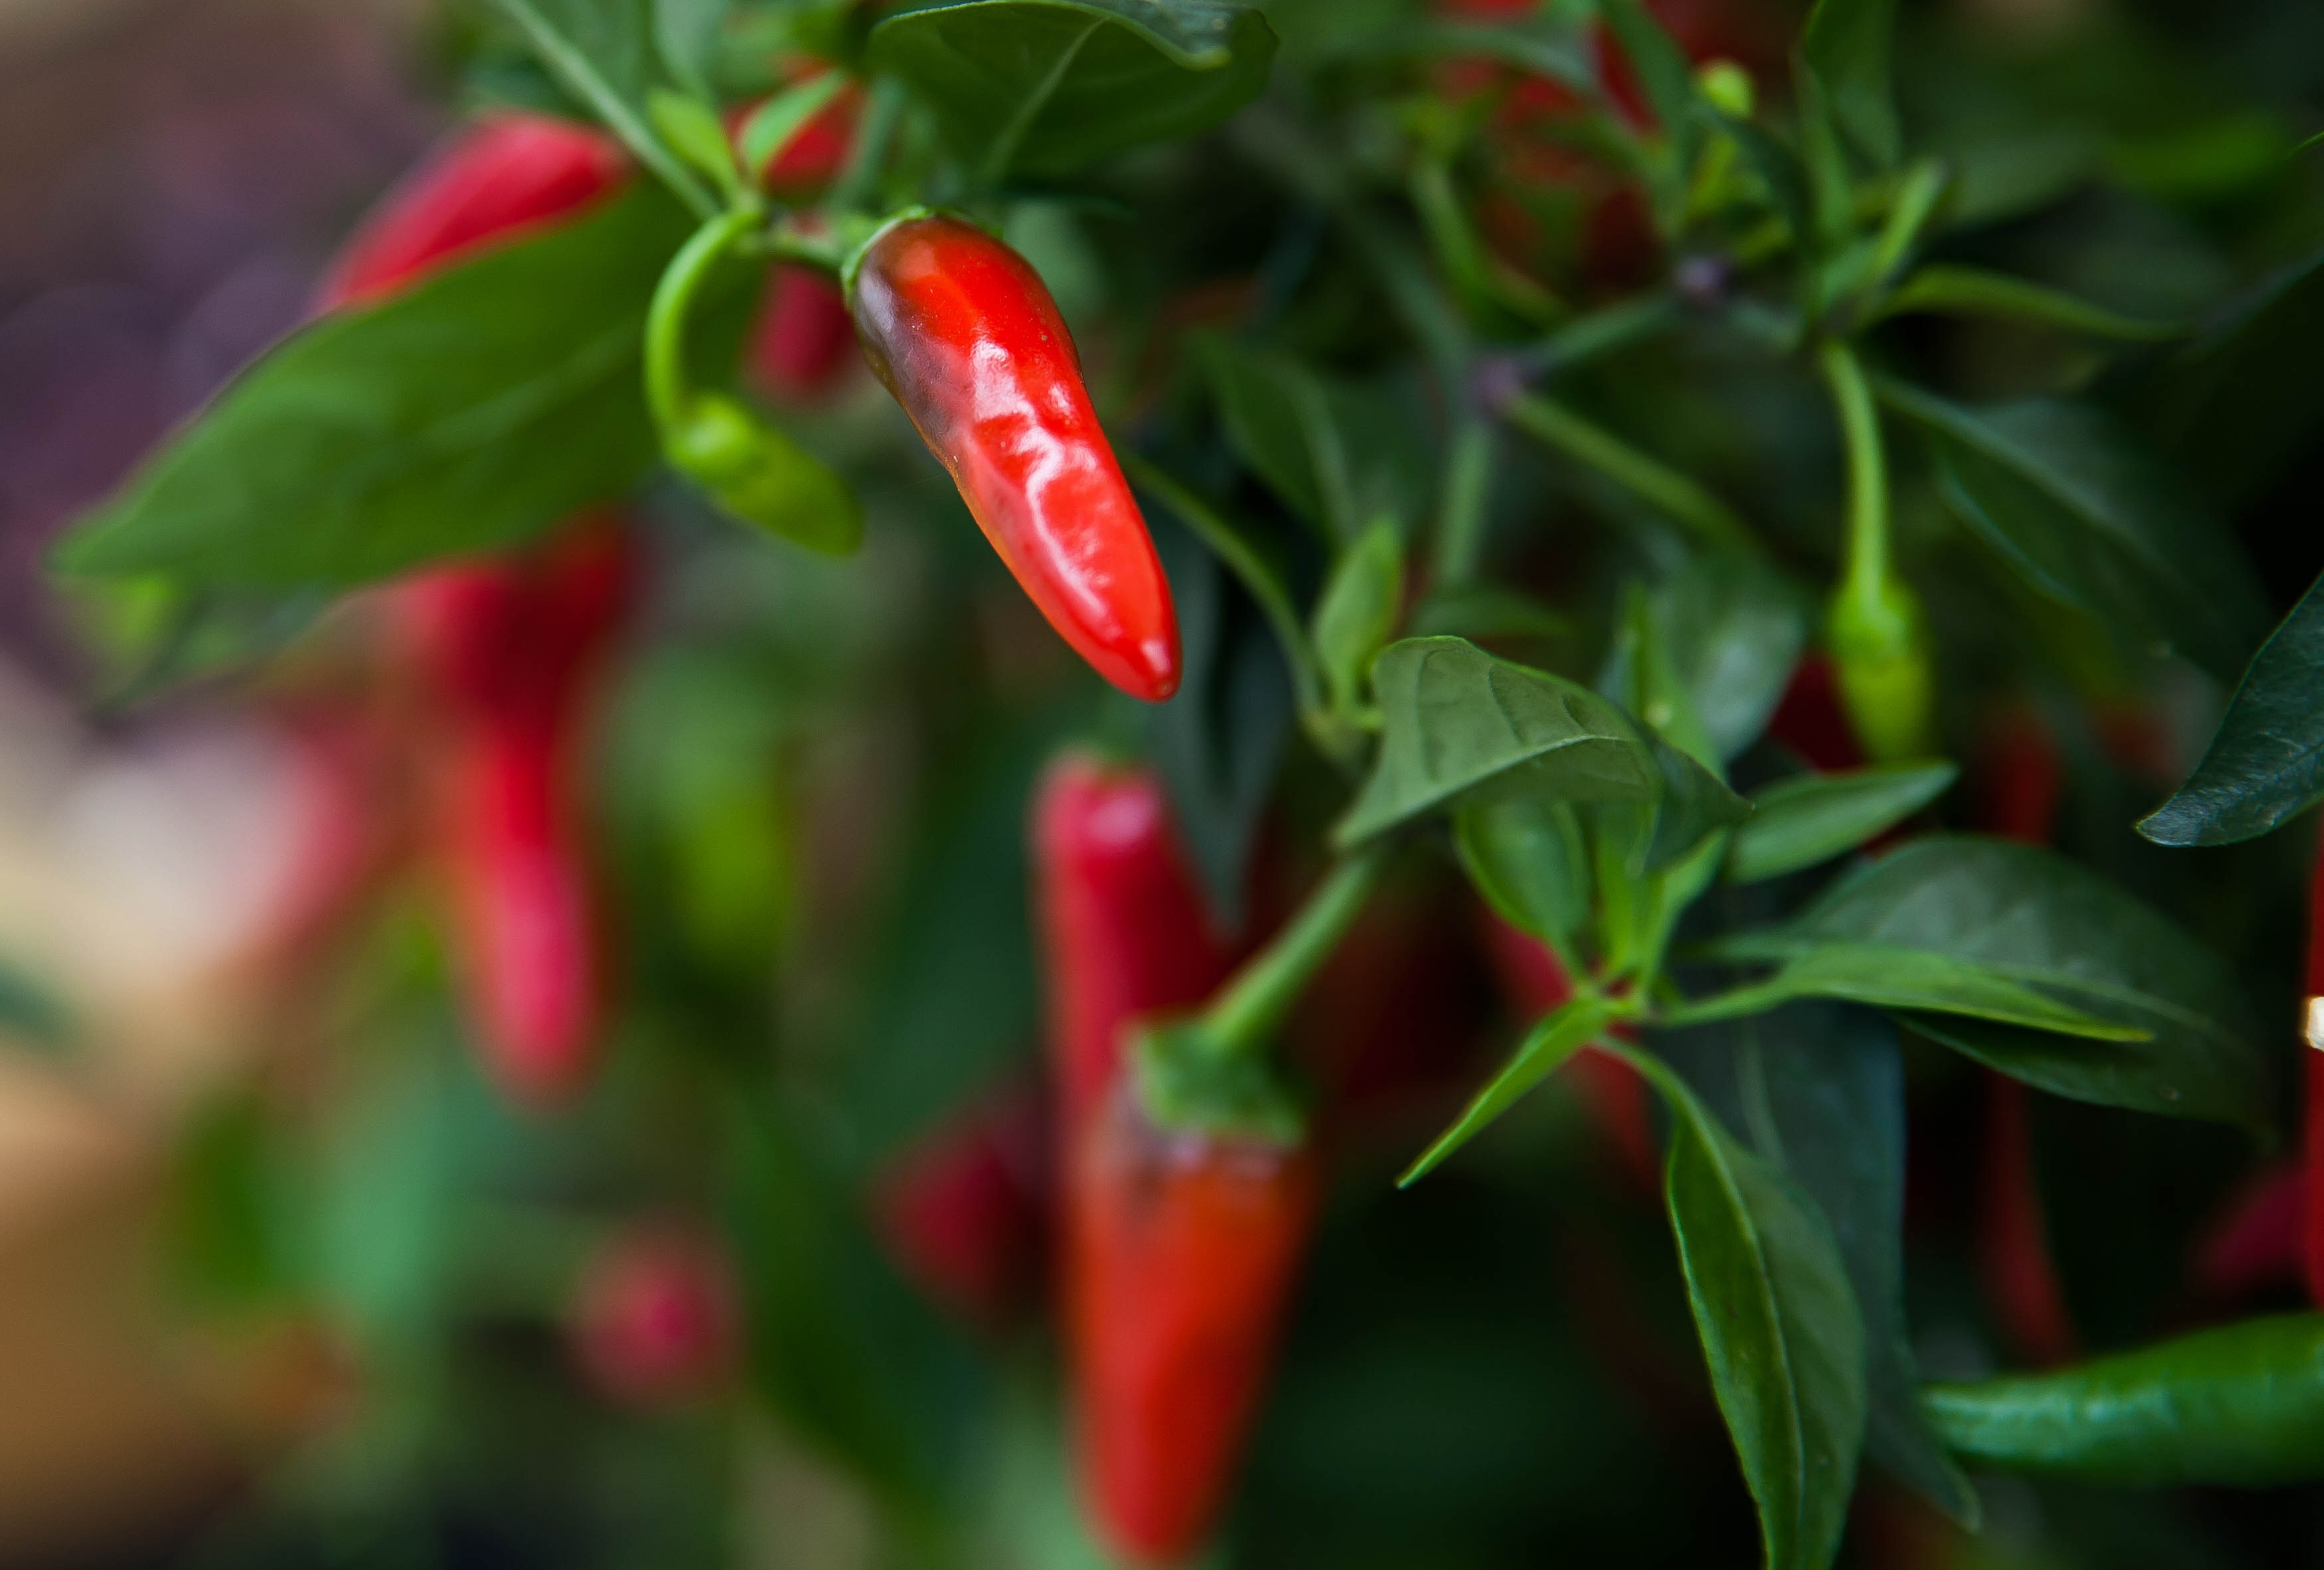
sharp, plant, flower, food, red, produce, vegetable, pepperoni, vegetables, shrub, peppers, flowering plant, chili pepper, cayenne pepper, land plant, bird's eye chili, bell peppers and chili peppers, habanero chili